Ivano De Matteo

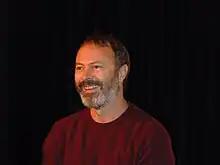
Ivano De Matteo in 2012

Born in Rome, De Matteo formed as an actor in the drama laboratory "Il Mulino di Fiora", and later formed a stage company together with his romantic partner and longtime collaborator Valentina Ferlan. He made his film debut in Pasquale Pozzessere's "Verso Sud". As an actor, he had his breakout in 2008, with the role of Er Puma in the TV-series "Romanzo criminale – La serie". The same year, he won the Nastro d'Argento for best actor in a short film for his performance in Giorgio Caputo's "Action".